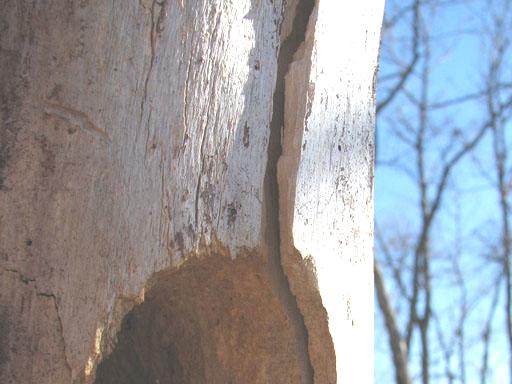
Material: wood